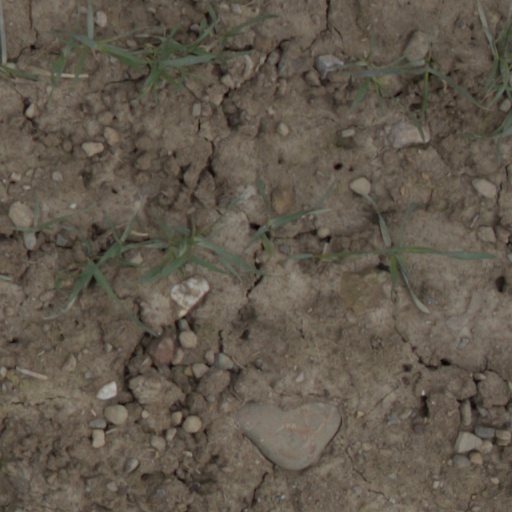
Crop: wheat